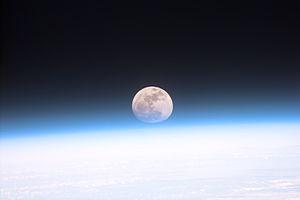
Pleine lune obscurcie et déformée par l'atmosphère terrestre. Photo prise par les astronautes de la navette spatiale Discovery le 21 décembre 1999, à l'aide d'un appareil photo numérique à 15h15 et 15s. Русский: Луна на фоне земной атмосферы. Снимок сделан неподвижной электронной камерой на шаттле ""Дискавери"" 21 декабря 1999 года."
La Terre est la troisième planète par ordre d'éloignement au Soleil et la cinquième plus grande aussi bien par la masse que le diamètre du Système solaire. Par ailleurs, elle est le seul objet céleste connu pour abriter la vie. Elle orbite autour du Soleil en 365,256 jours solaires — une année sidérale — et réalise une rotation sur elle-même relativement au Soleil en 23 h 56 min 4 s — un jour sidéral — soit un peu moins que son jour solaire de 24 h du fait de ce déplacement autour du Soleil. L'axe de rotation de la Terre possède une inclinaison de 23°, ce qui cause l'apparition des saisons.
La réfraction atmosphérique est un phénomène optique qui consiste en une trajectoire non rectiligne de la lumière à la traversée de l'atmosphère et qui est dû à la variation de la densité de l'air avec l'altitude. Pour les objets immergés dans l'atmosphère, le phénomène prend le nom de réfraction terrestre et conduit aux mirages ainsi qu'à des effets de miroitement et d'ondulation pour les objets lointains. En astronomie d'observation la réfraction astronomique conduit à une erreur dans l'évaluation de la position angulaire réelle de l'astre observé : il est vu plus haut dans le ciel qu'il ne l'est réellement. Il faut donc effectuer une correction de hauteur dite de réfraction atmosphérique.